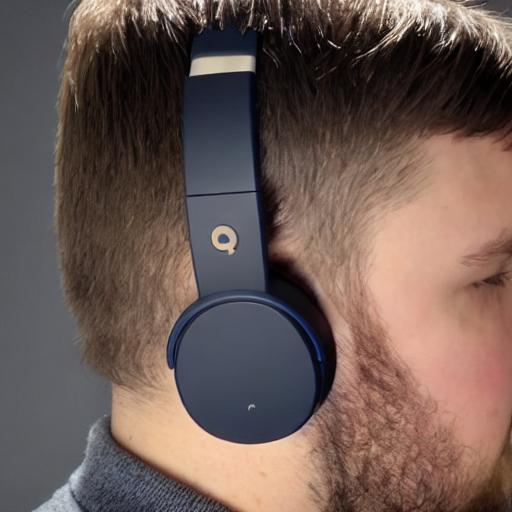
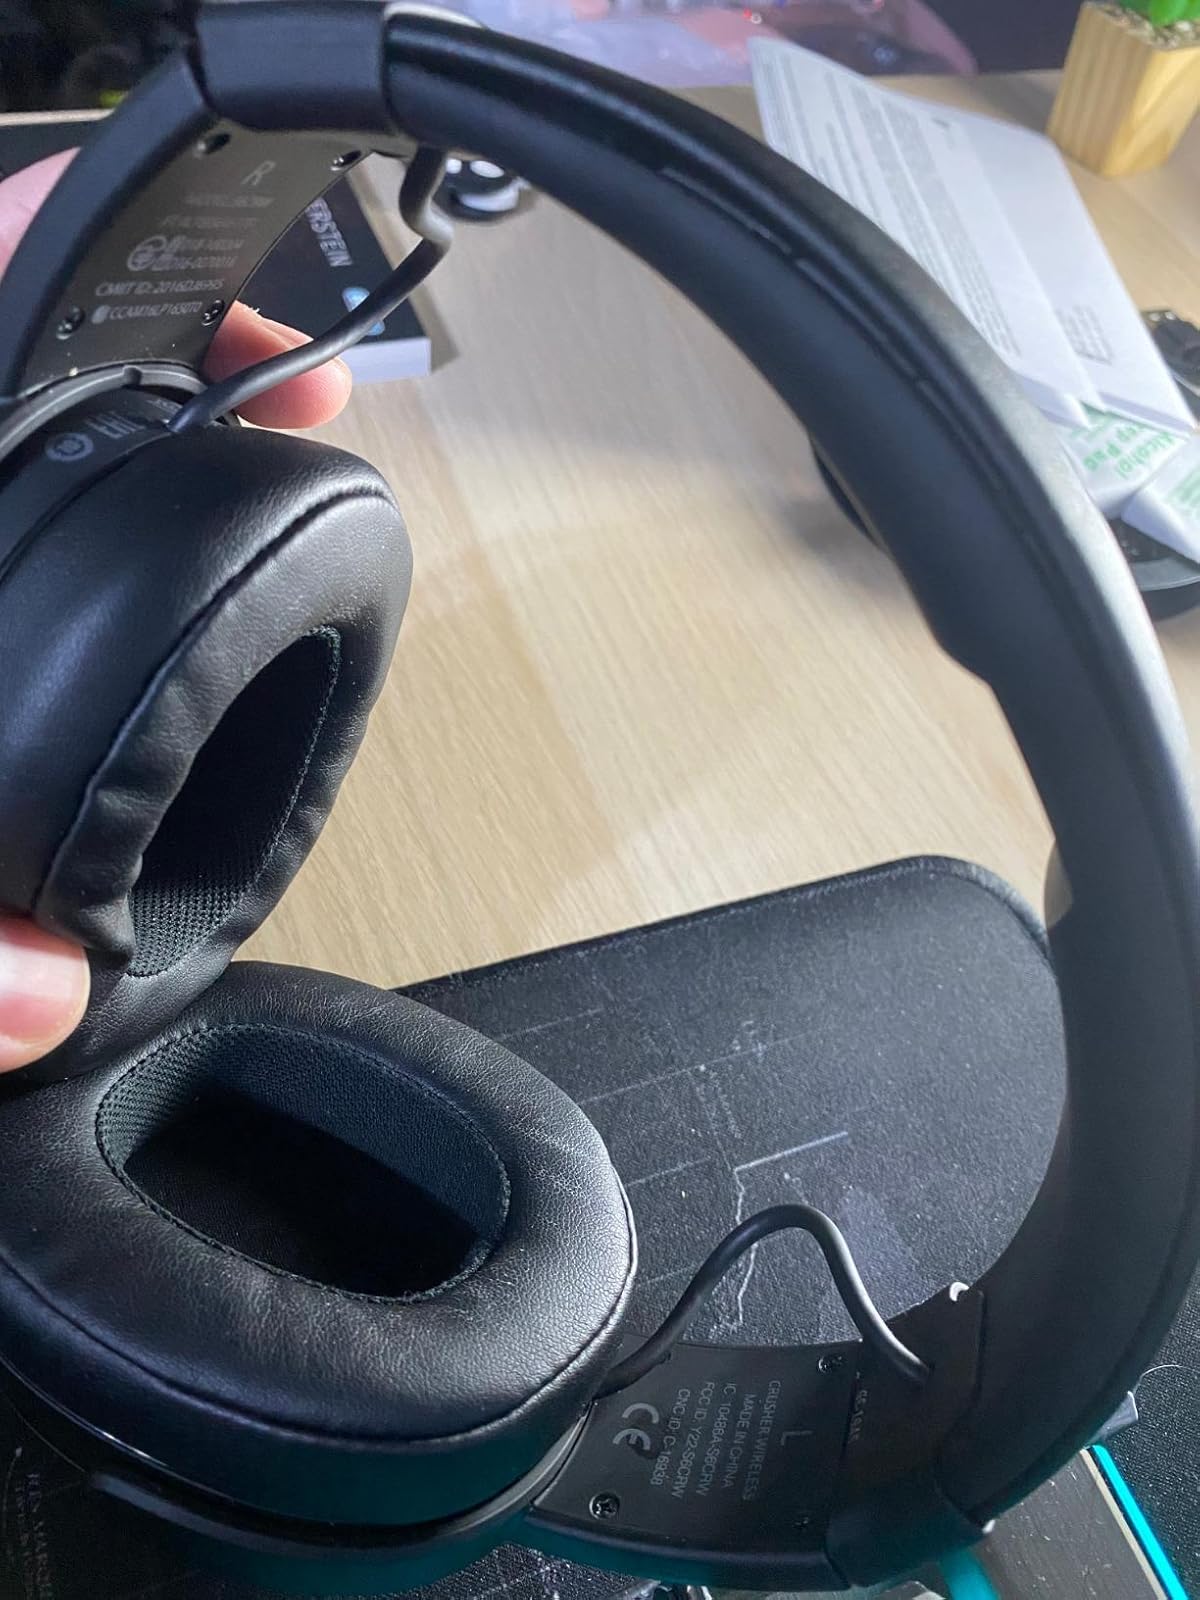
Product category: headphones
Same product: no